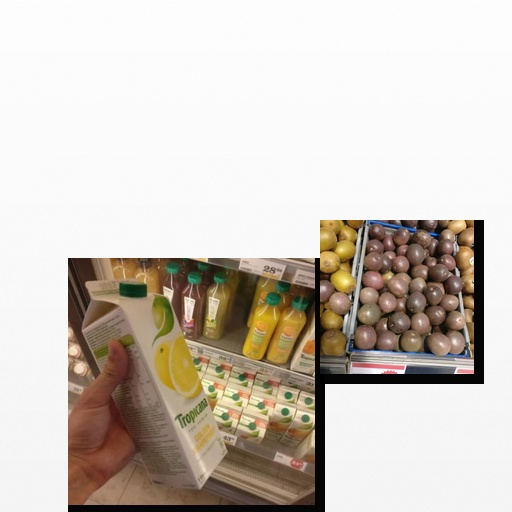
Food items: passion_fruit, golden_grapefruit_juice